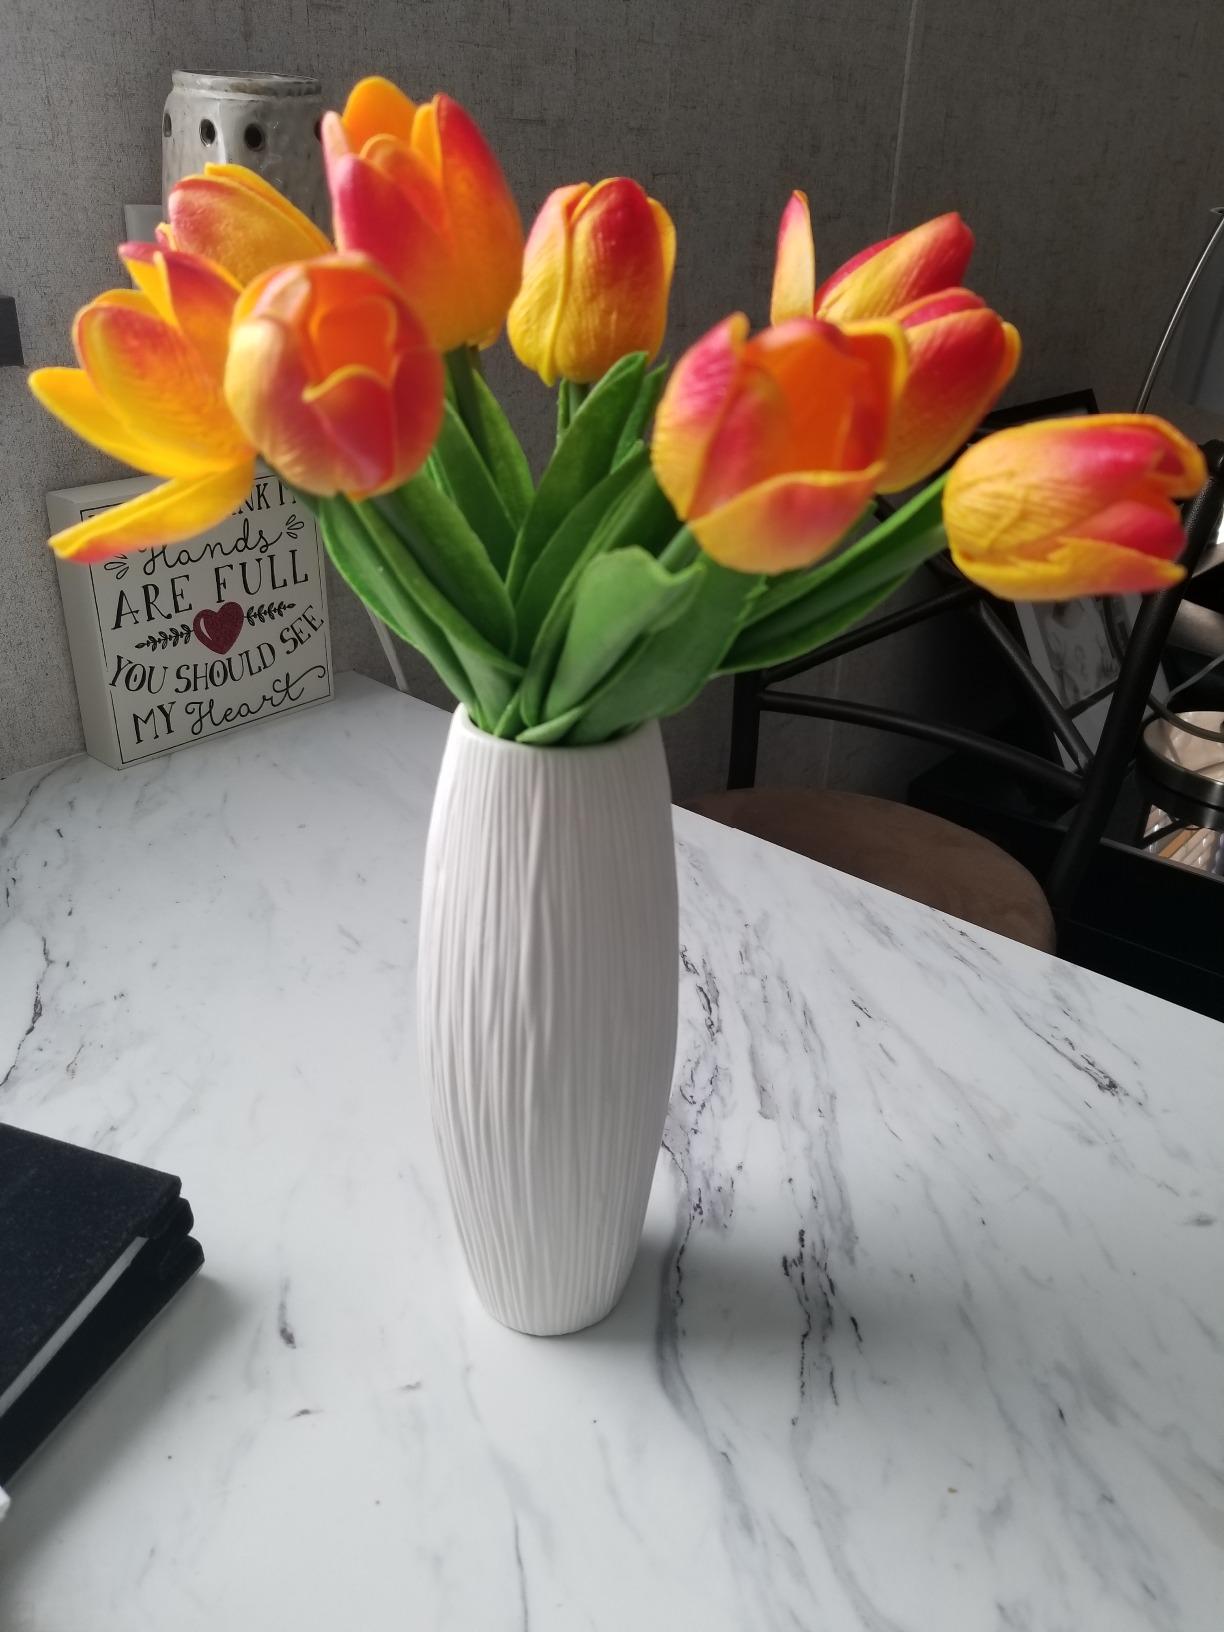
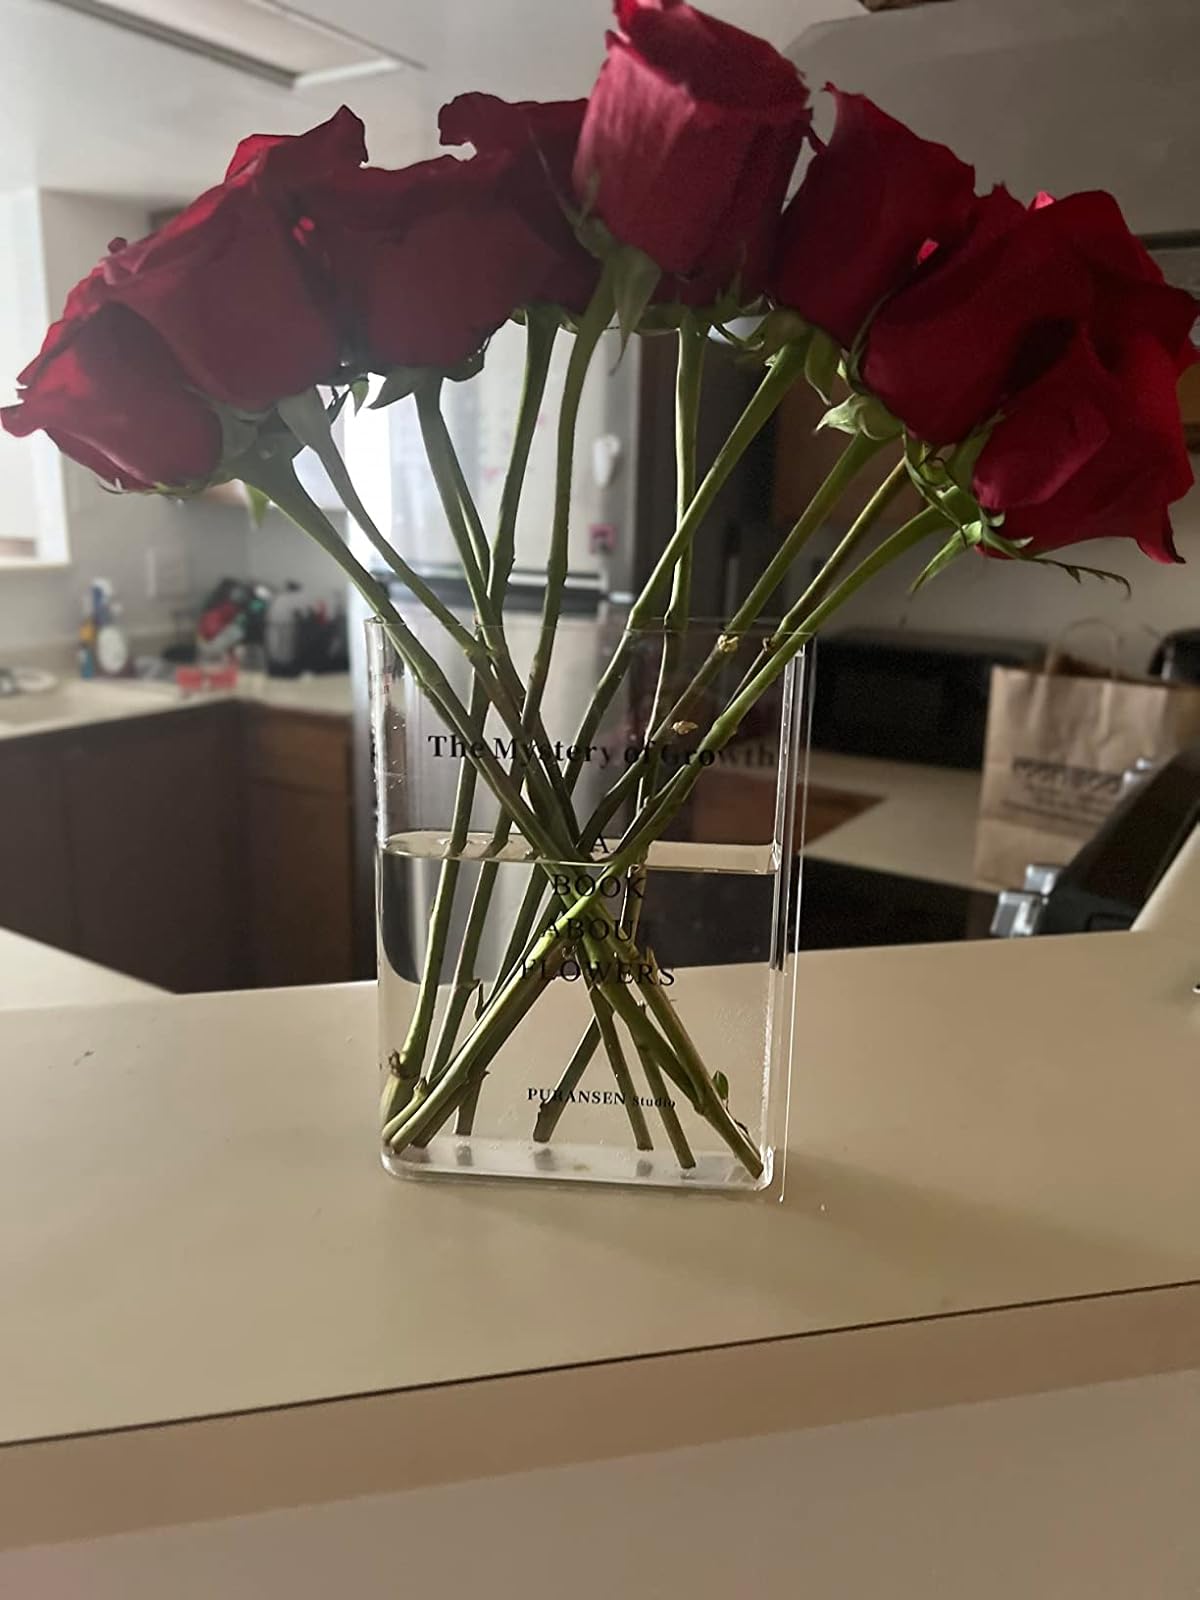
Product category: vase
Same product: no